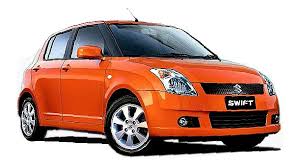
Label: noambulance